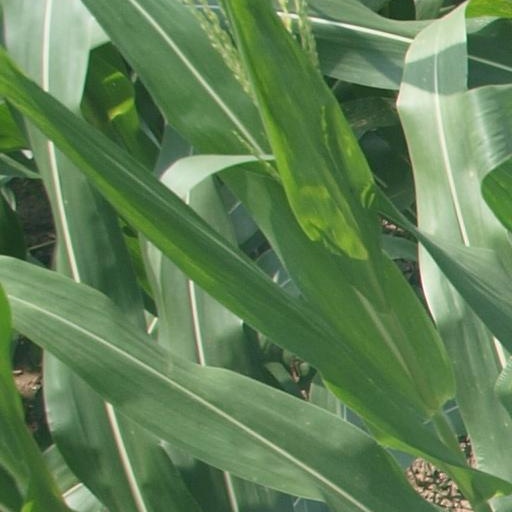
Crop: maize; corn